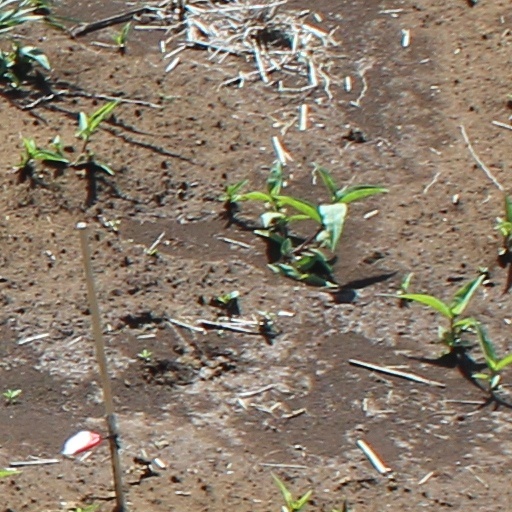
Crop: wheat